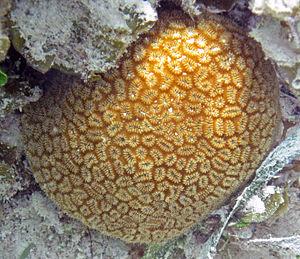
Dichocoenia est un genre de coraux durs de la famille des Meandrinidae.
Dichocoenia stokesi ou Dichocoenia stokesii est une espèce de coraux appartenant à la famille des Meandrinidae.